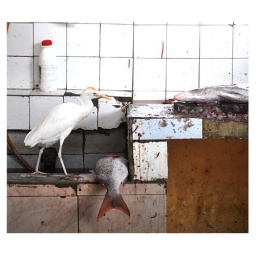
Bloody fish gutting sink in Sir Selwyn Selwyn-Clarke market, Victoria, Seychelles